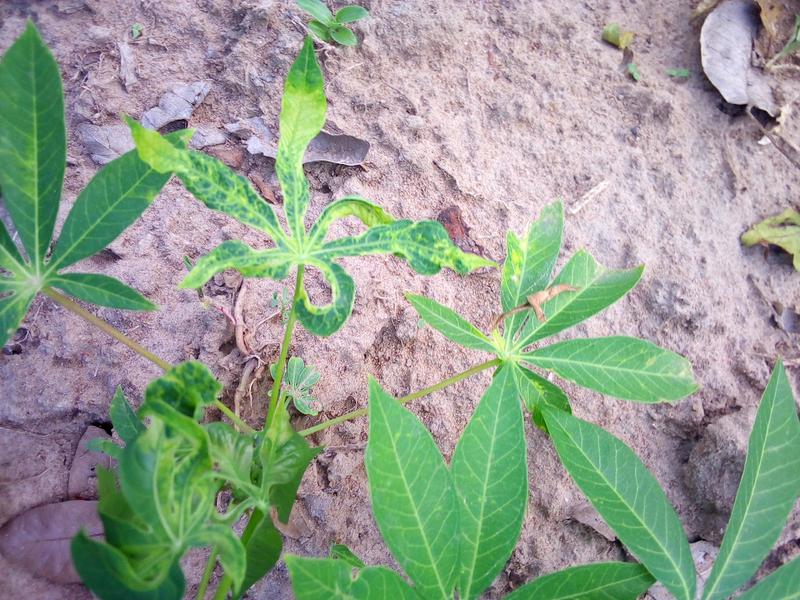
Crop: cassava
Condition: mosaic_disease